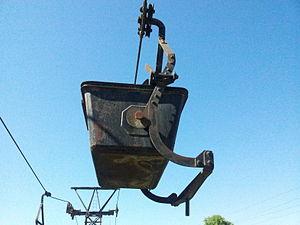
Ancienne benne du transporteur aérien Maxéville-Dombasle exposée à l'entrée de la carrière Solvay de Saint-Germain-sur-Meuse.
Le transporteur aérien Maxéville-Dombasle, surnommé TP Max, était une ligne de transport par câble aérien industrielle et privée qui a fonctionné de 1927 à 1984 dans la région de Nancy en Lorraine et détient le record de longueur en Europe comme téléphérique de type monocâble. Elle assurait le transport du bâlin issu des carrières de Maxéville jusqu'à l'usine Solvay, située à Dombasle-sur-Meurthe, pour produire du carbonate et du bicarbonate de sodium selon le procédé Solvay. Outre sa longueur, le TP Max détient le record de durée de fonctionnement d'une telle installation.